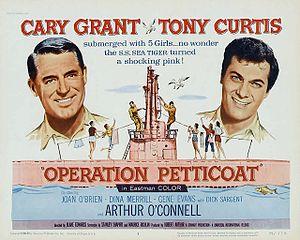
Opération Jupons est un film américain de Blake Edwards sorti en 1959.